Slavic Native Faith's theology and cosmology

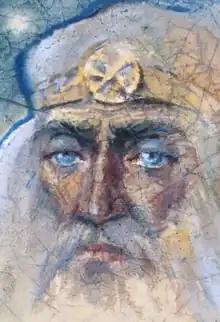
Icon of the highest God (Rod) in human shape, in a Sylenkoite temple in Ukraine.

Prior to their Christianisation, the Slavic peoples were polytheists, worshipping multiple deities who were subordinate to a supreme but impersonal creator god. According to Helmold's "Chronica Slavorum" (compiled 1168–1169), "obeying the duties assigned to them, [the deities] have sprung from his [the supreme God's] blood and enjoy distinction in proportion to their nearness to the god of the gods". Belief in these deities varied according to location and through time, and it was common for the Slavs to adopt deities from neighbouring cultures.